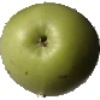
Label: Apple Granny Smith 1